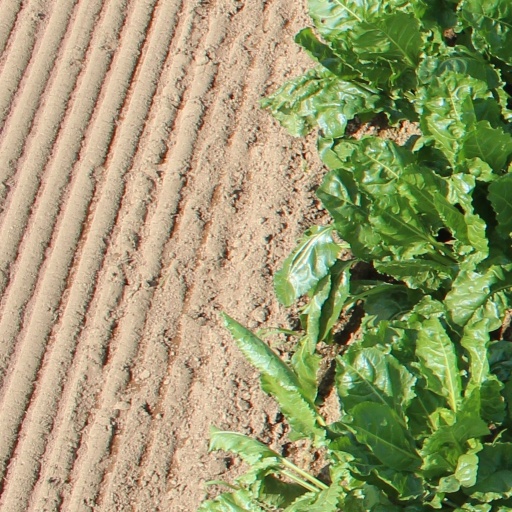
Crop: sugar beet